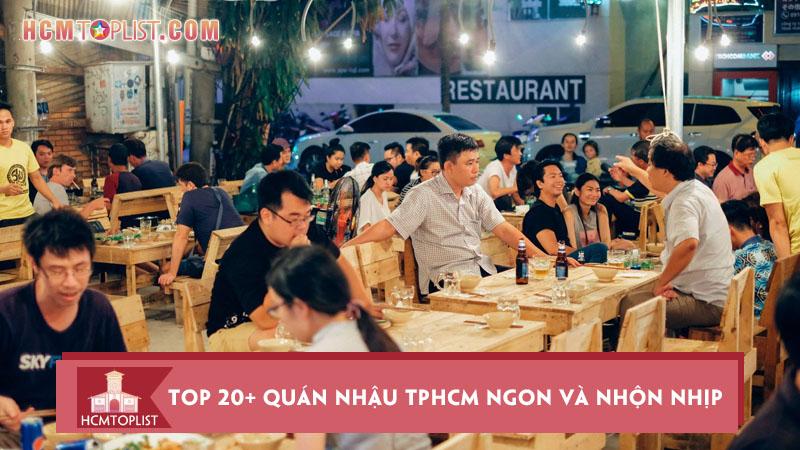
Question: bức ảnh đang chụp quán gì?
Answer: quán ăn